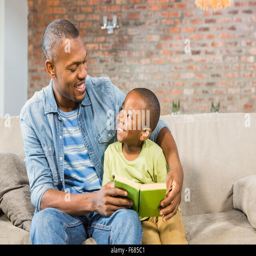
father and son reading on the couch